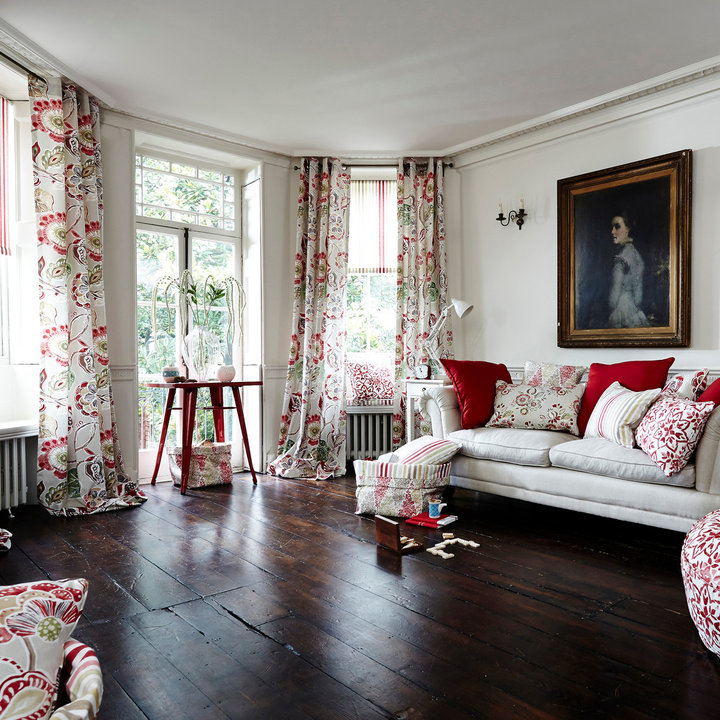
Style: Vintage